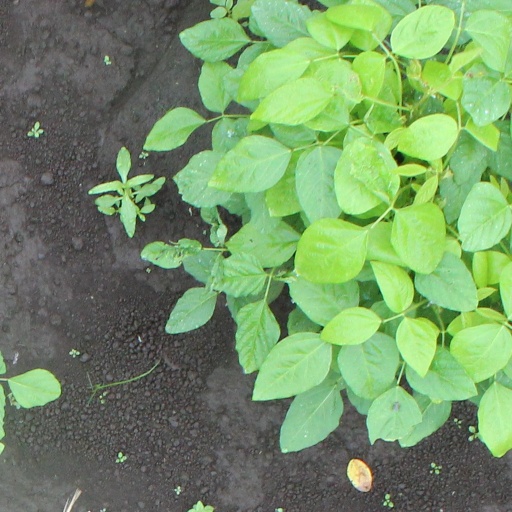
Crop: soybean